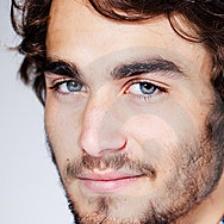
Label: faces